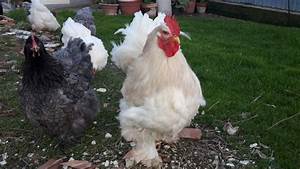
Label: chicken